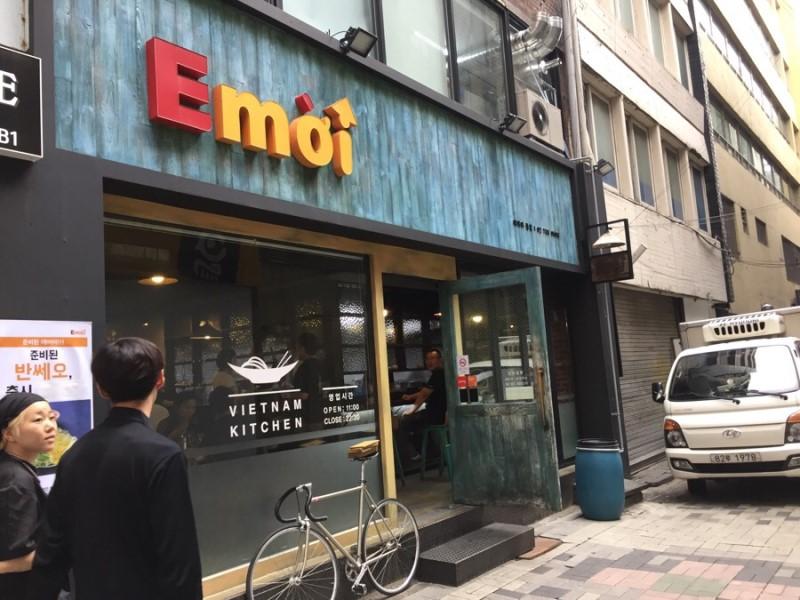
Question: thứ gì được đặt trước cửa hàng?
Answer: một chiếc xe đạp